Eastgate Street

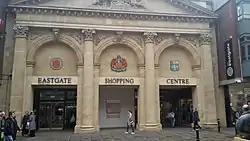
Eastgate Shopping Centre entrance in 2017

St. Michael's Church was built on The Cross, where the four gate streets meet, by the mid-12th century. There is evidence to suggest the church was rebuilt in the 14th century, and the tower was added in 1465. It became a Grade II* listed building in 1952.